Sheikh Karimul Makhdum Mosque

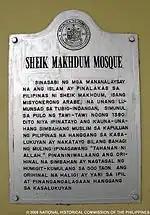
Historical marker installed in 2009

According to local folklore, it was built by a Syrian Arab trader and Sunni Sufi scholar named Sheikh Karimul Makhdum in 1380. The architecture of the original mosque would likely have been the indigenous Moro pagoda-style. Old wooden pillars have been found within the current mosque grounds. Some theorize that the wooden pillars were either the pillars of the original 1380 pagoda mosque, or a later old wooden mosque built centuries after the pagoda mosque was ruined.